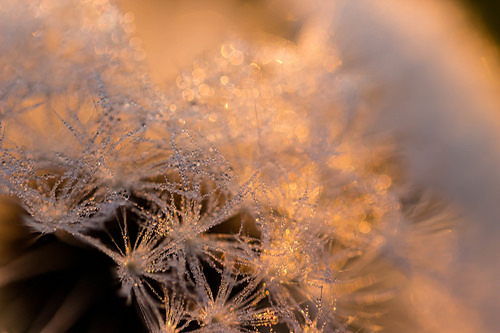
Flower: dandelion